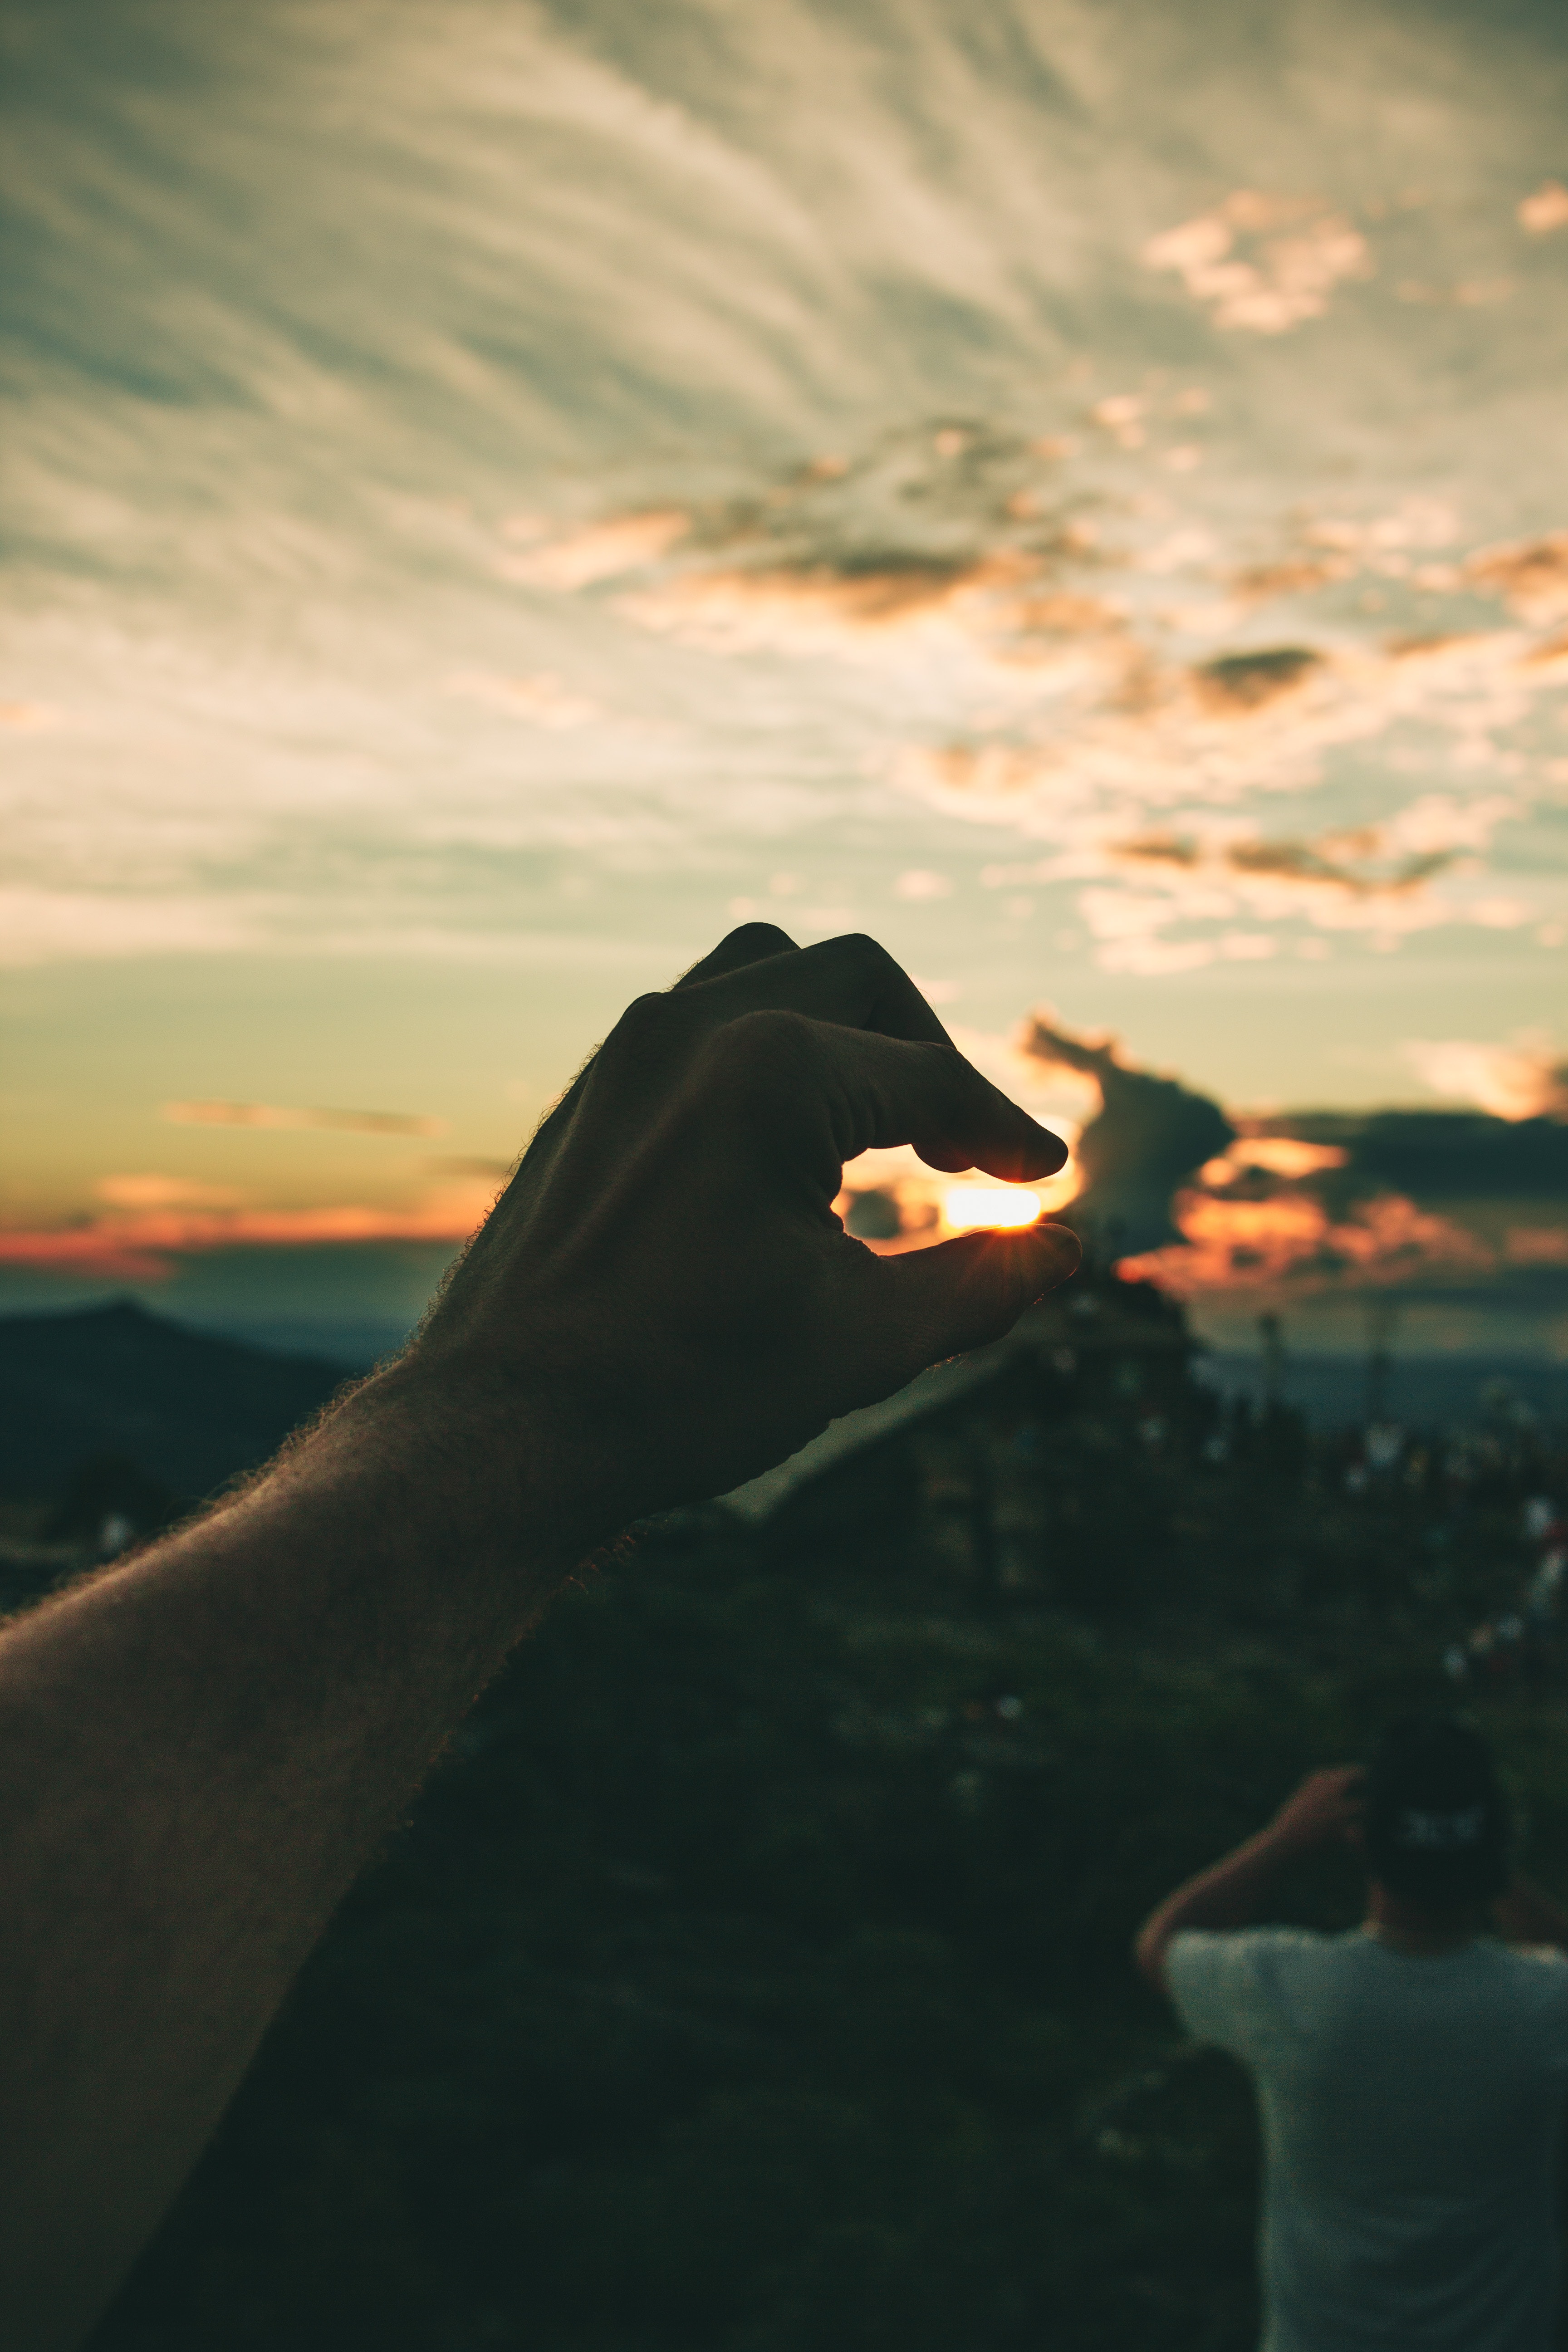
sky, water, cloud, hand, arm, sunset, sunlight, human, summer, atmosphere, finger, photography, sea, rock, tree, reflection, evening, horizon, vacation, ocean, happy, meteorological phenomenon, gesture, sunrise